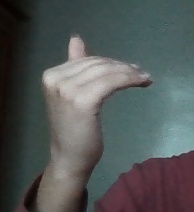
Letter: khaa